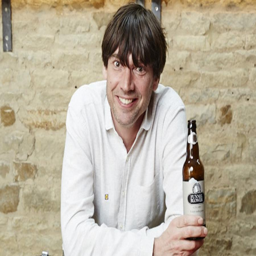
britpop artist with a bottle of beer